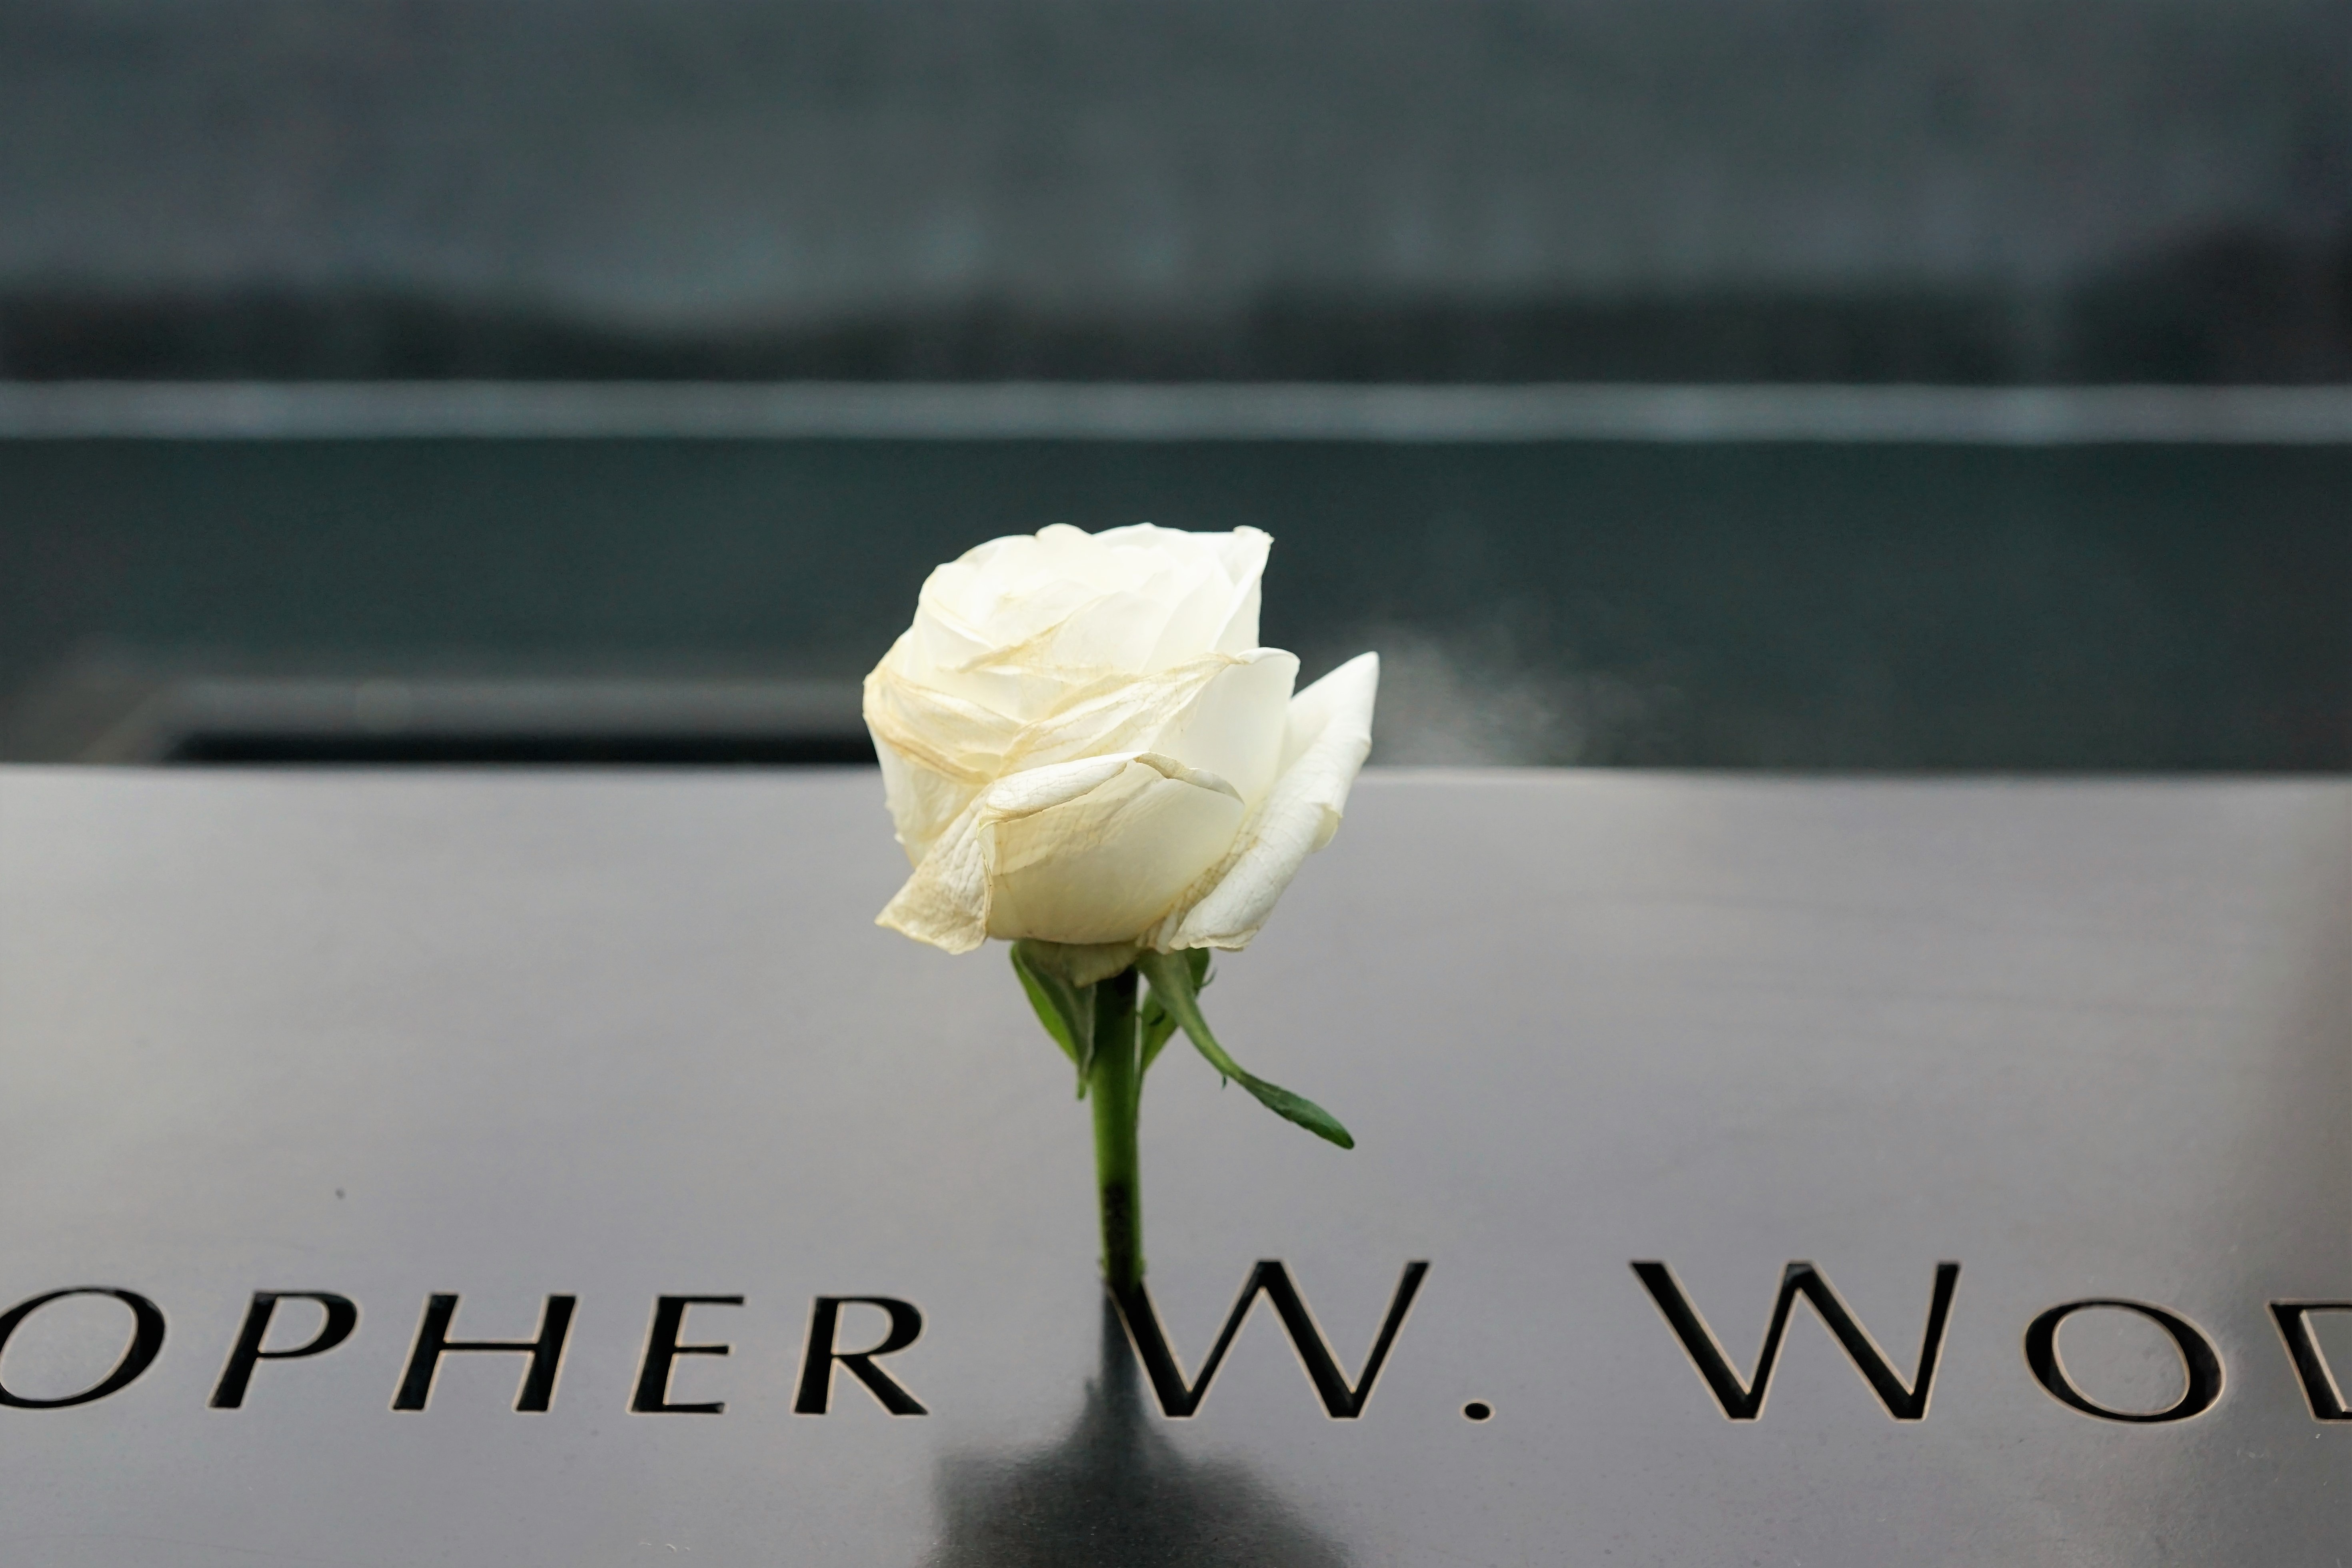
water, plant, white, flower, petal, new york, manhattan, monument, rose, usa, america, death, ground zero, marble, fountain, floristry, name, flowering plant, garden roses, rose family, cut flowers, still life photography, plant stem, computer wallpaper, rose order